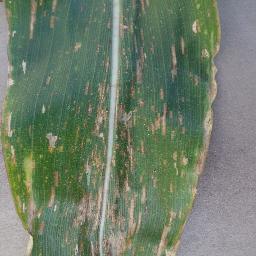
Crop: corn
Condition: (maize)_cercospora_spot_gray_spot